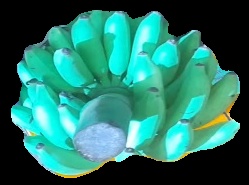
Variety: elakki-bale
Grade: grade2